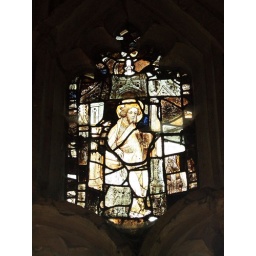
15th century glass in the tower west window.